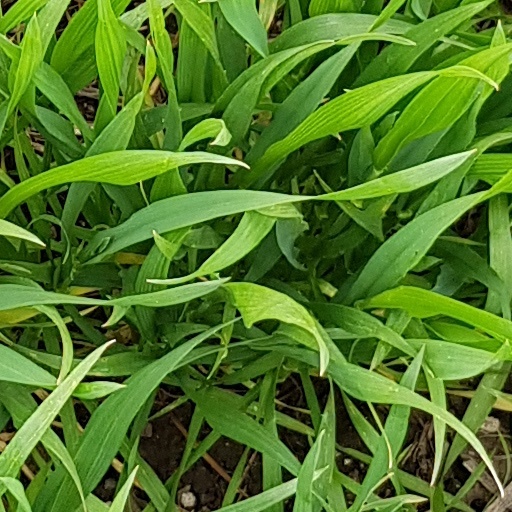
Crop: wheat